History of weapons

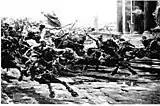
Alaric the Goth charging into Rome with his barbarian troops

Originating in Spain, the "gladius" was adopted by the Romans as one of their most commonly used weapons for close combat. Typically 30 cm in length, characterizing a short sword, the term "gladius" was also applied to longer swords. Though many swords were double-edged for ease of cutting, this was not always the case. In addition, the geometry of the sword's point varied over time due to changing combat styles, but all were tapered to allow for thrusting. The gladius was also suitable for cutting and chopping. It was mainly used for thrusting, and thus had limited effect when wielded from horseback. These swords were made with an iron blade to which a bronze-covered wood, or ivory cross guard, pommel, and grip would be attached. The gladius varied in length and size as Roman soldiers of different ranks used gladius measuring around 34.5 and 64 centimeters. There were other short sword variations that were classified with names other than "gladius". One such example is the "sica", which was about 40 cm long and had a curved tip. To engage in close combat, Roman soldiers would lead with their shield protected from volleys of arrows or pila and thrust forward with their sword.